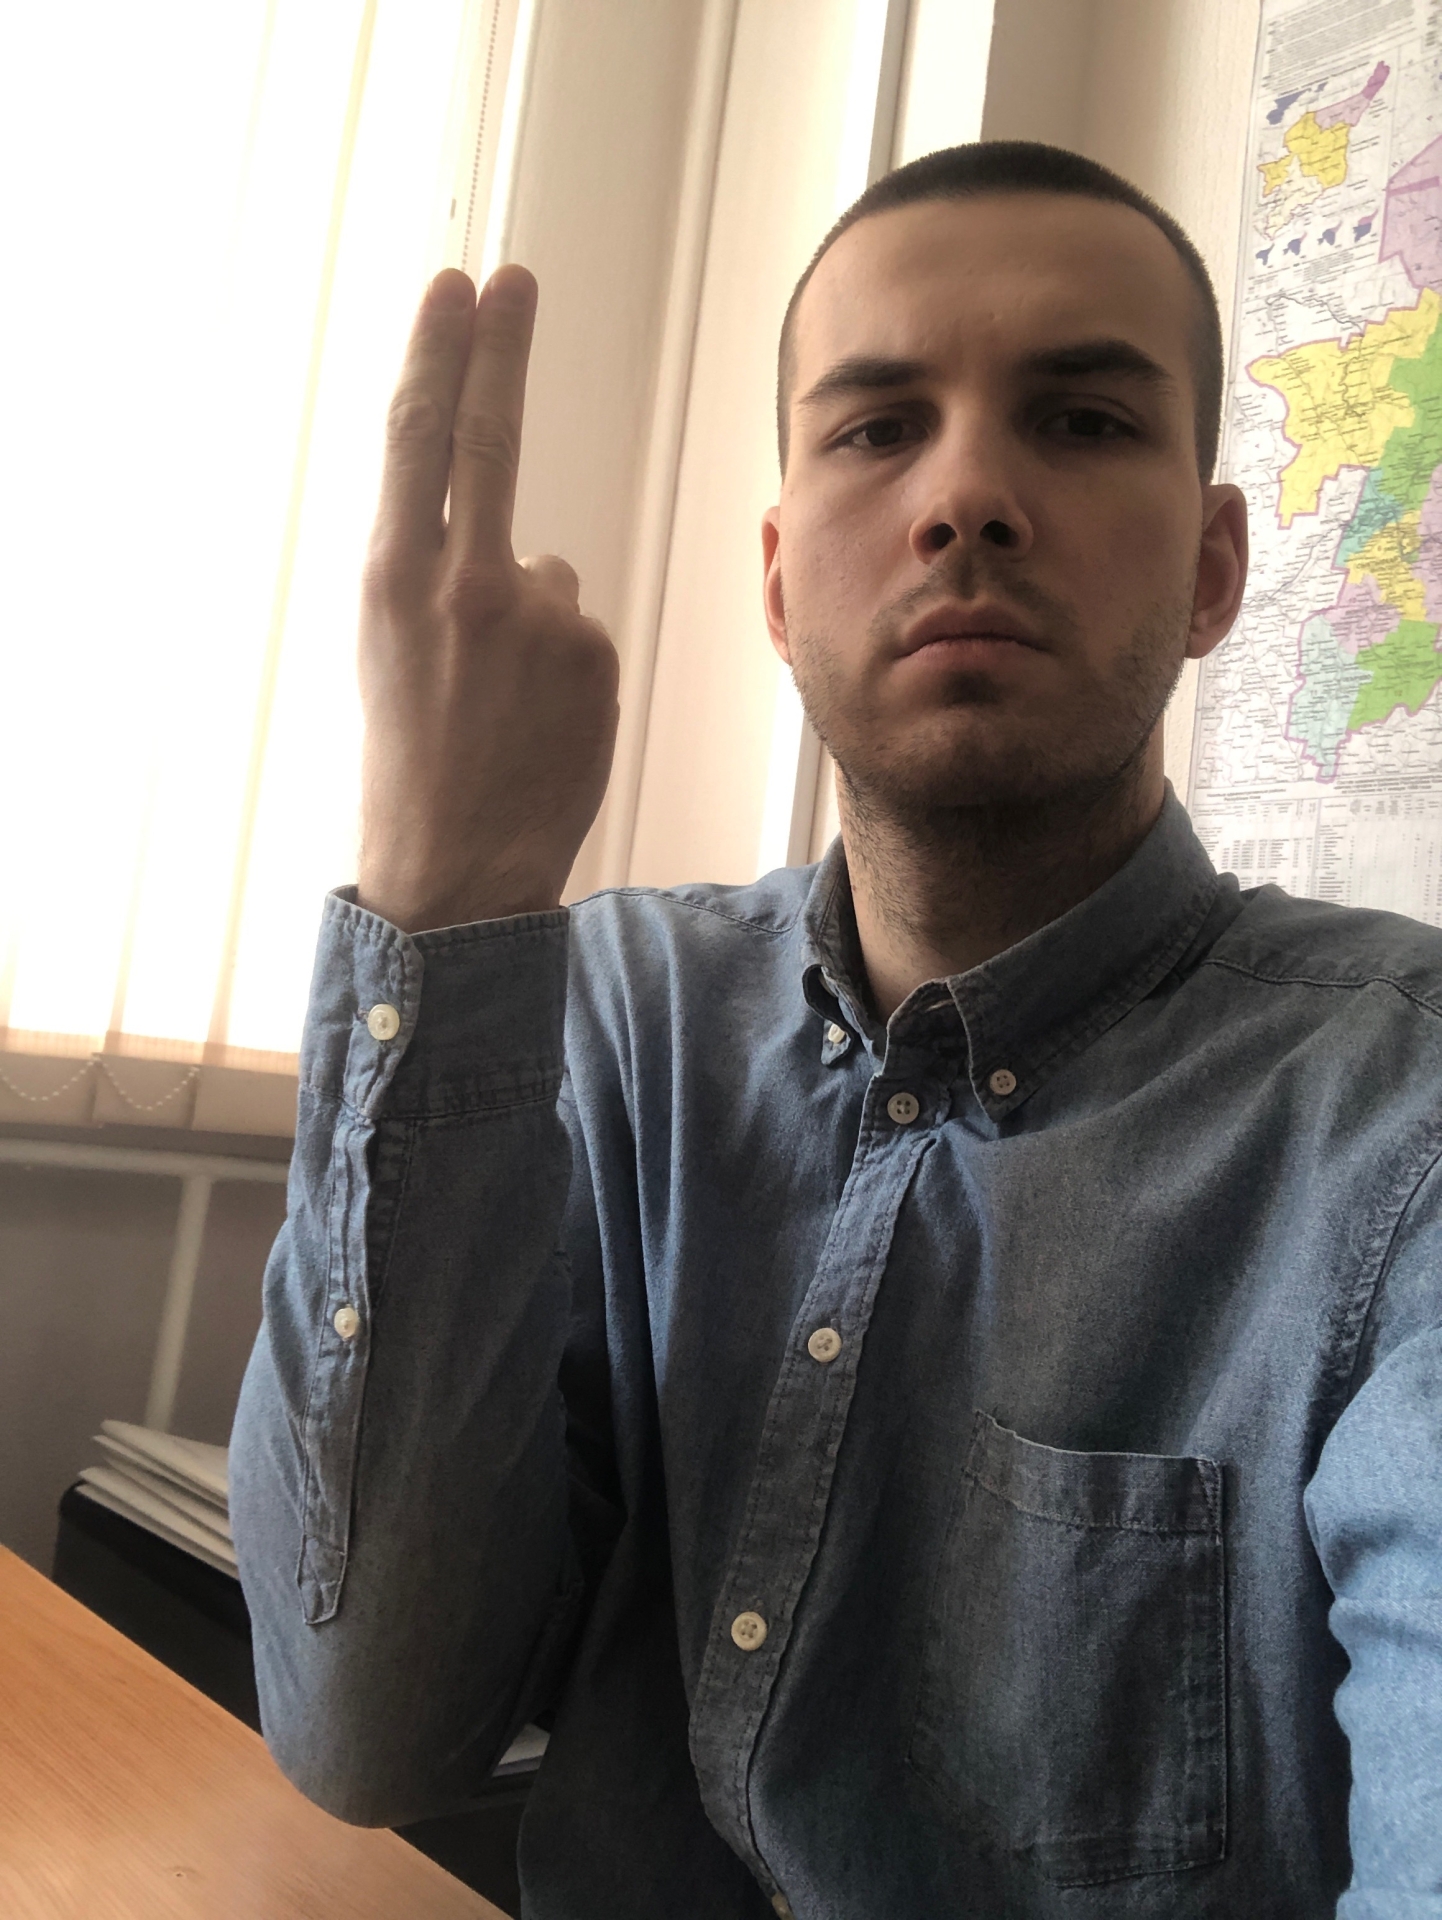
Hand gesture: two_up_inverted